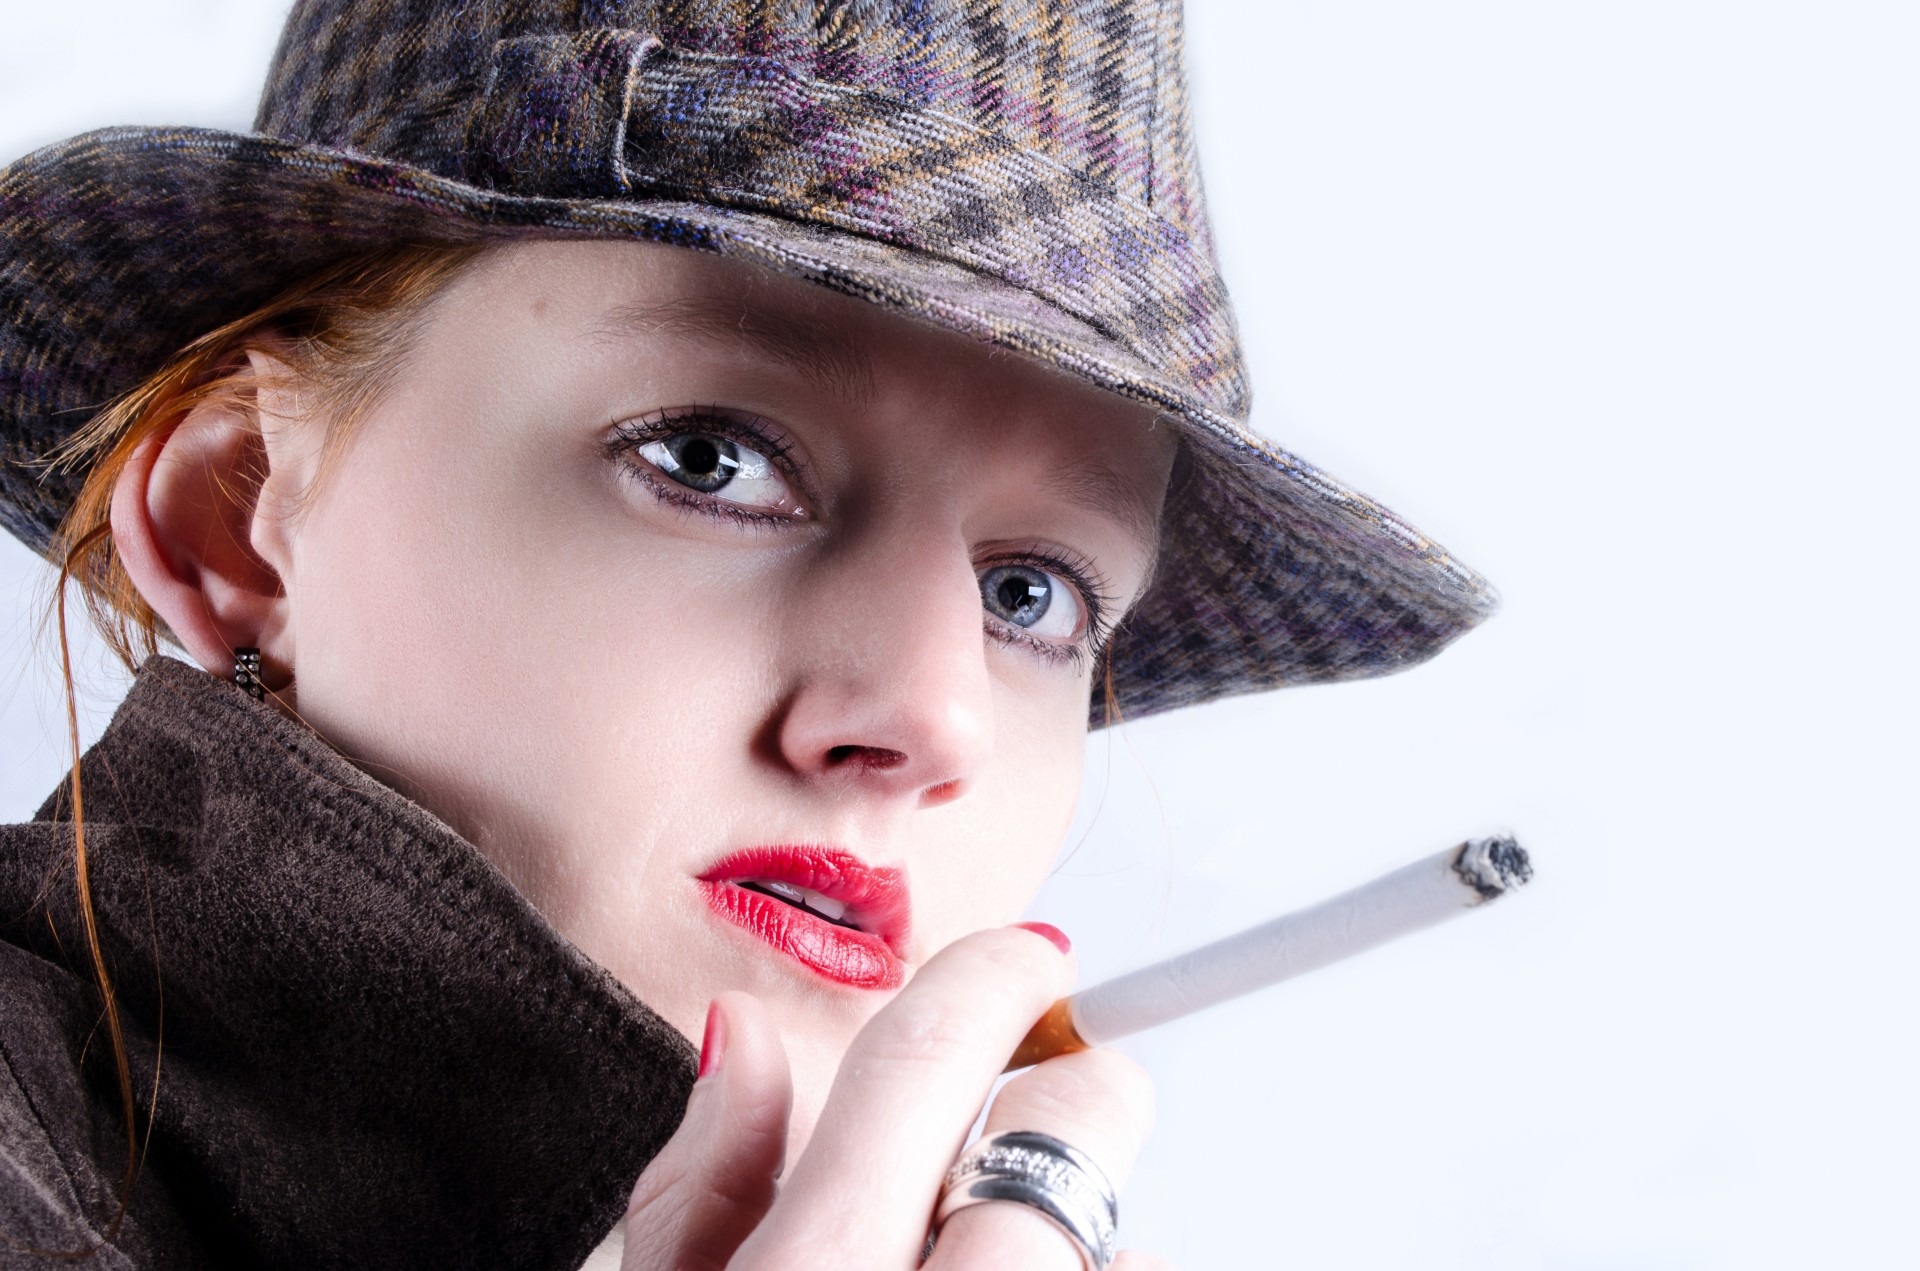
hand, person, people, girl, woman, hair, smoke, looking, female, portrait, model, young, spring, child, human, hat, clothing, lady, cigarette, human body, face, nose, eye, head, skin, lips, beauty, organ, adult, photo shoot, portrait photography